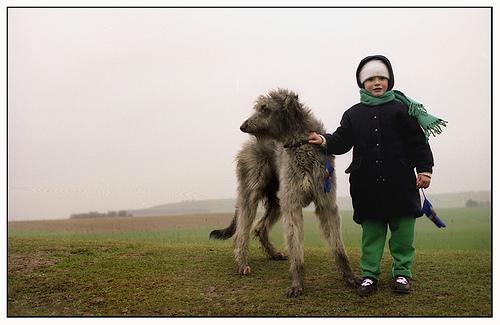
Scottish_deerhound